Grays Antique Market

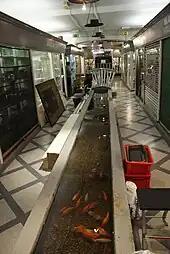
The basement river in Grays Antique Centre

The Mews section is now closed and many of the dealers from that part of the building now trade from the sister company Alfies Antique Market located in Marylebone. The Mews section of Grays was built circa 1900 and was also taken over by Bolding in 1931.